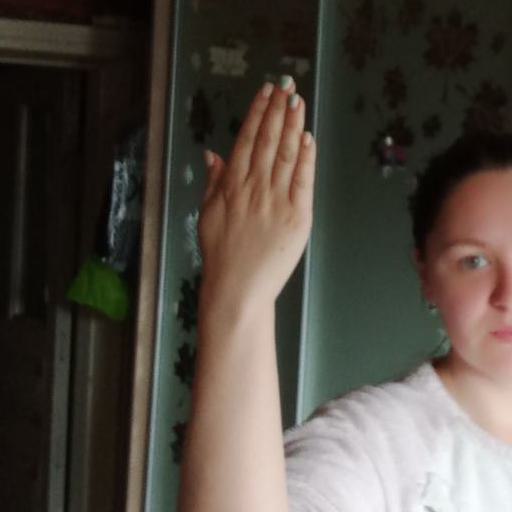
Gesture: stop_inverted